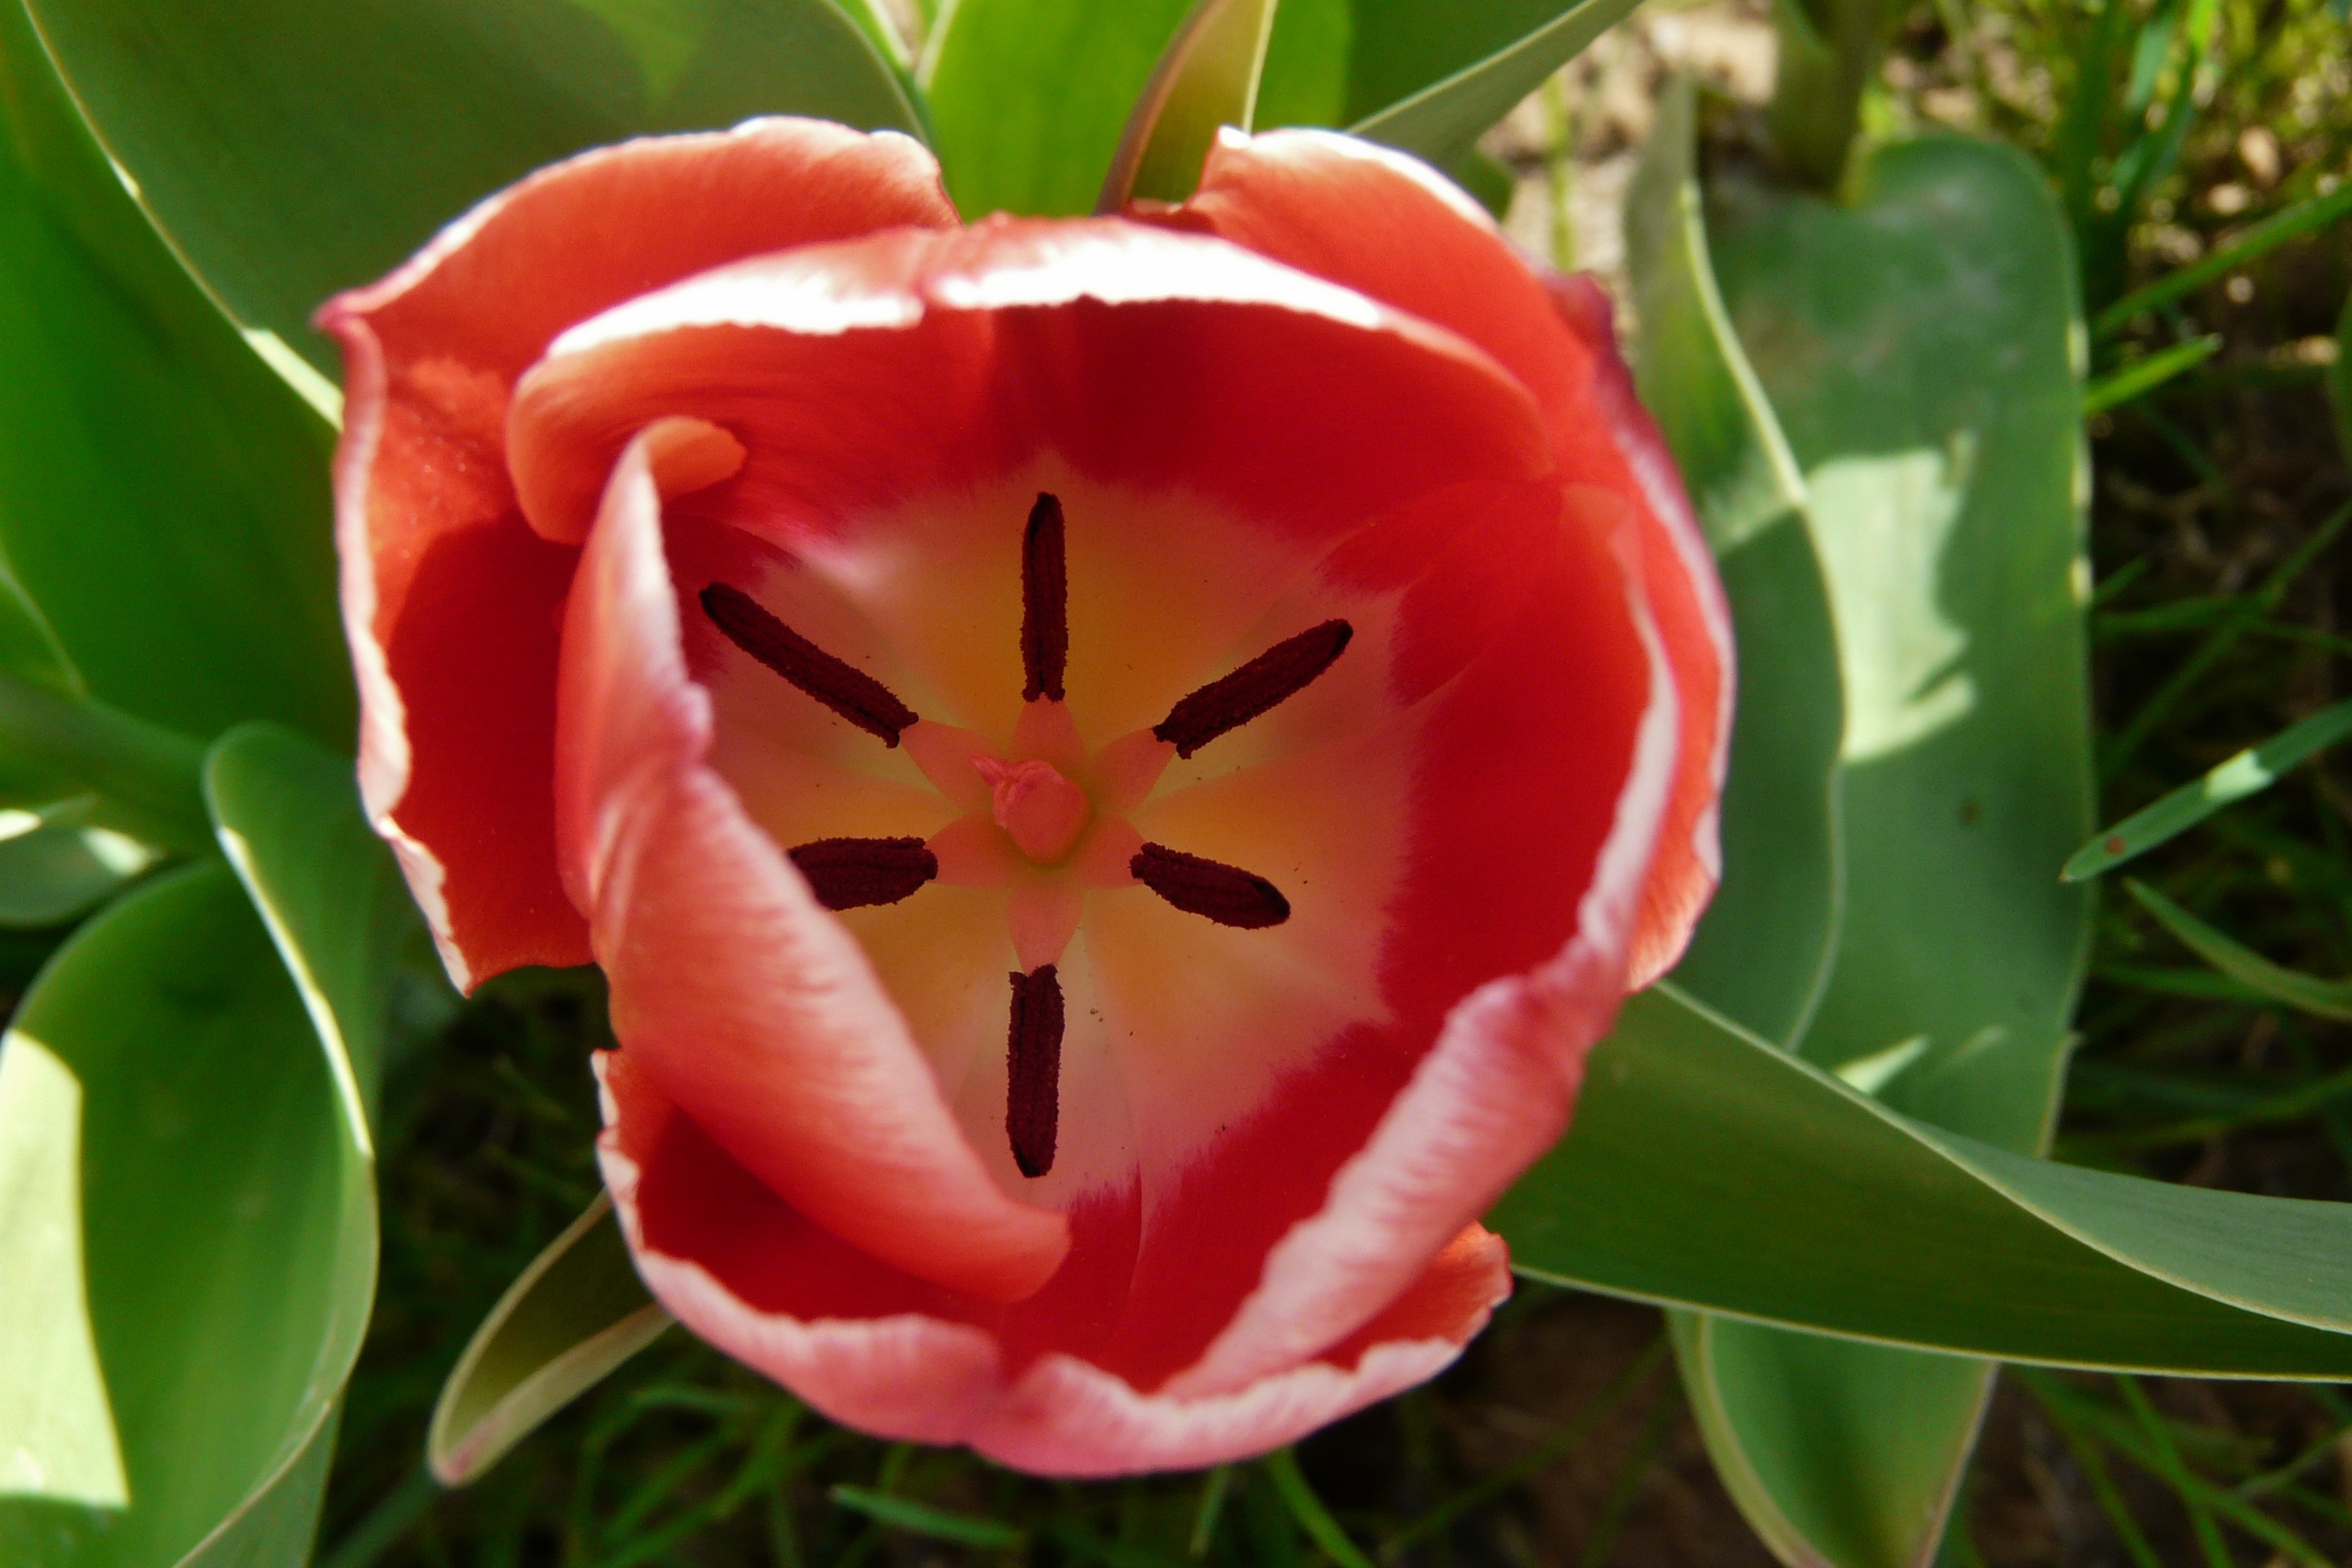
plant, flower, tulip, spring, red, botany, garden, close, flora, flowers, detail, macro photography, harbinger of spring, flowering plant, lily family, land plant